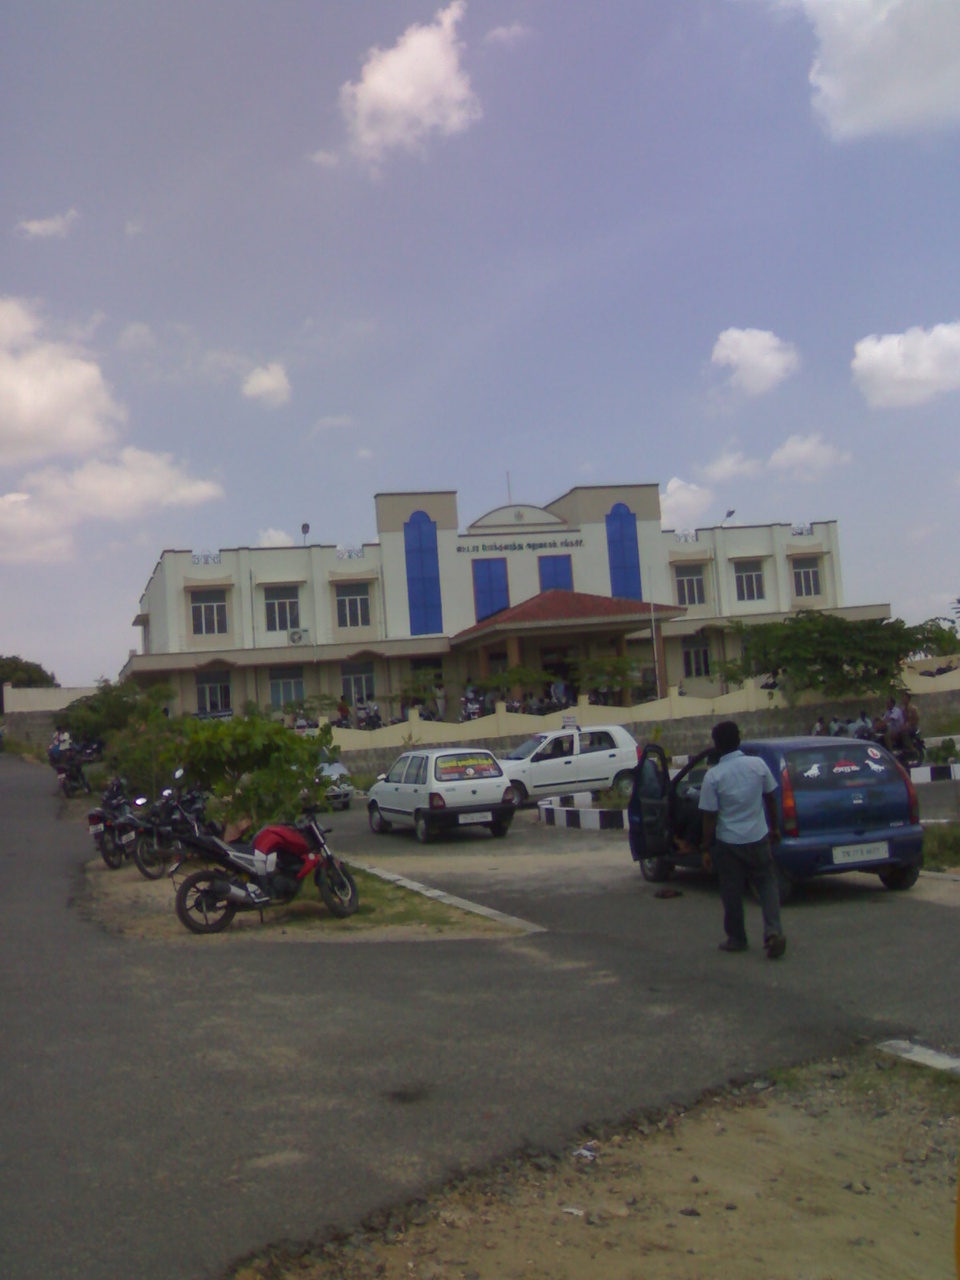
Regional Transport Office - Sangagiri